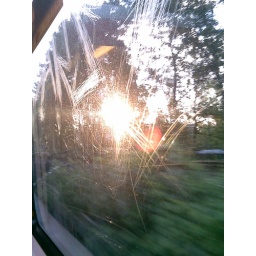
riding home on a underground, this is the early sunrise like 6 o clock in the morning